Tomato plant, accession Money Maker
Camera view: bottom (45 deg); turntable rotation: 270 degrees
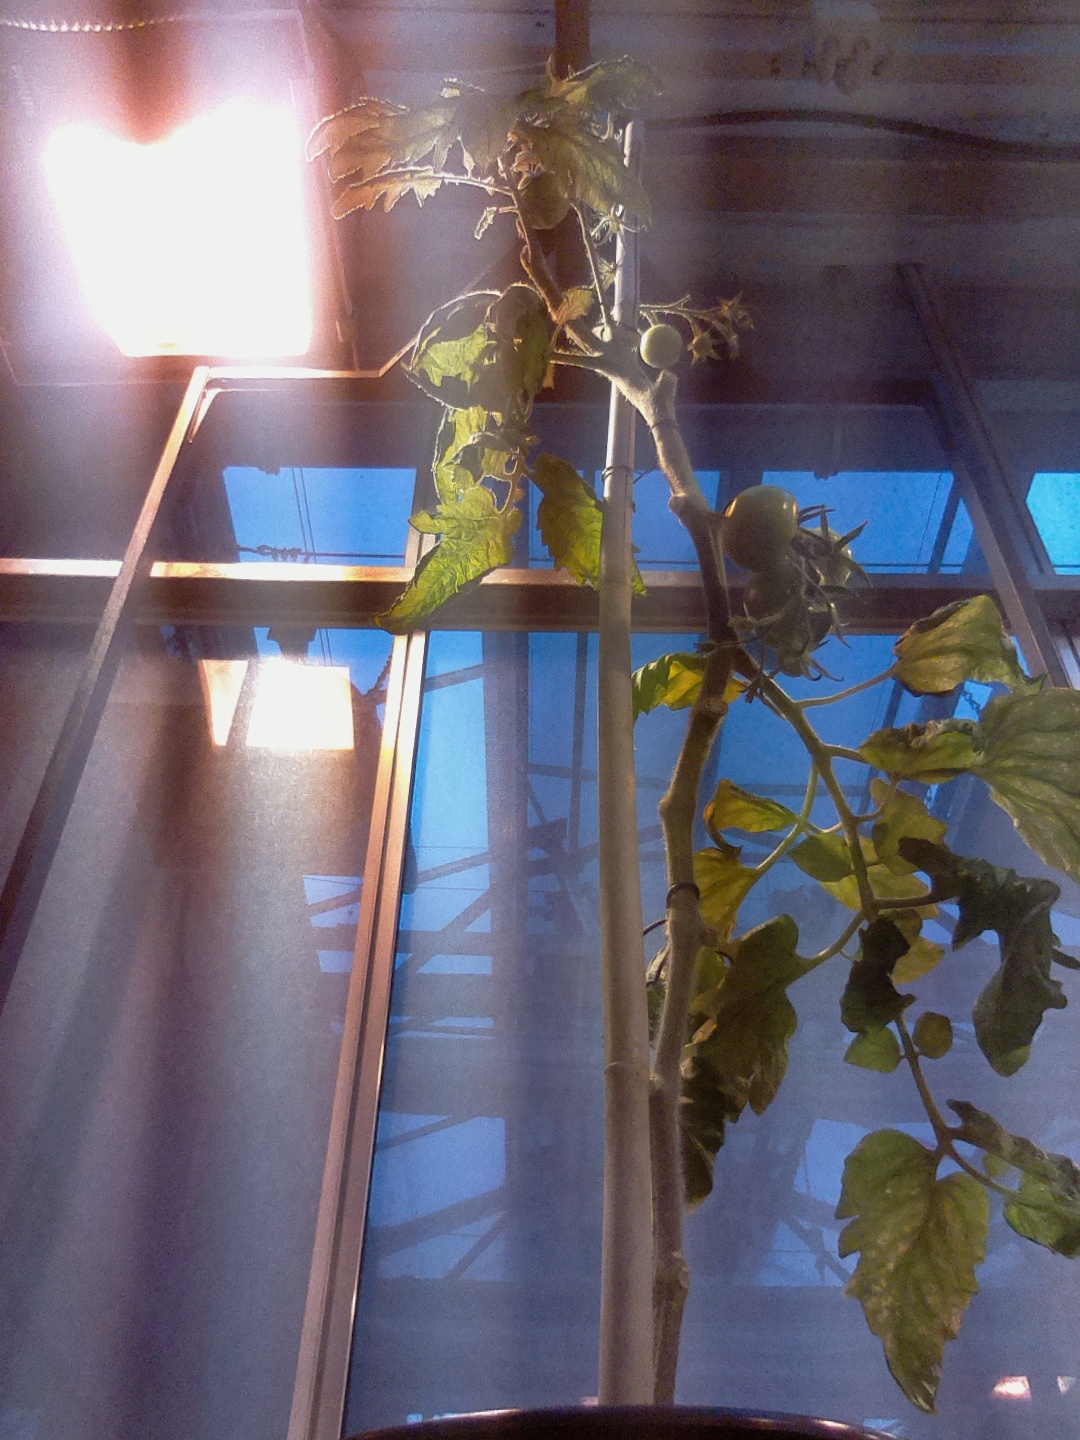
BBCH growth stage 77: 70%-80% of final fruit size